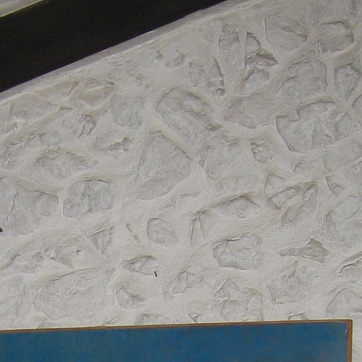
Material: painted